Shmuel HaNavi (neighborhood)

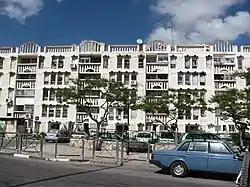
Shmuel HaNavi apartments

Shmuel HaNavi ("Shikun Shmuel HaNavi", lit. "Samuel the Prophet neighborhood") is a neighborhood in north-central Jerusalem. It is bordered by the Sanhedria Cemetery to the north, Maalot Dafna to the east, Arzei HaBira to the south, and the Bukharan Quarter to the west. It is named after Shmuel HaNavi (Samuel the Prophet) Street, which runs along its western border and is the main road leading to the tomb of Samuel the prophet (Hebrew: "Shmuel HaNavi") just outside Jerusalem's city limits.